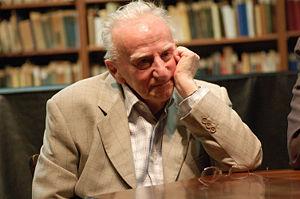
Boris Khazanov, de son vrai nom, Guennadi Moïsseievitch Faïboussovitch, est un écrivain russe né le 16 janvier 1928 à Leningrad.